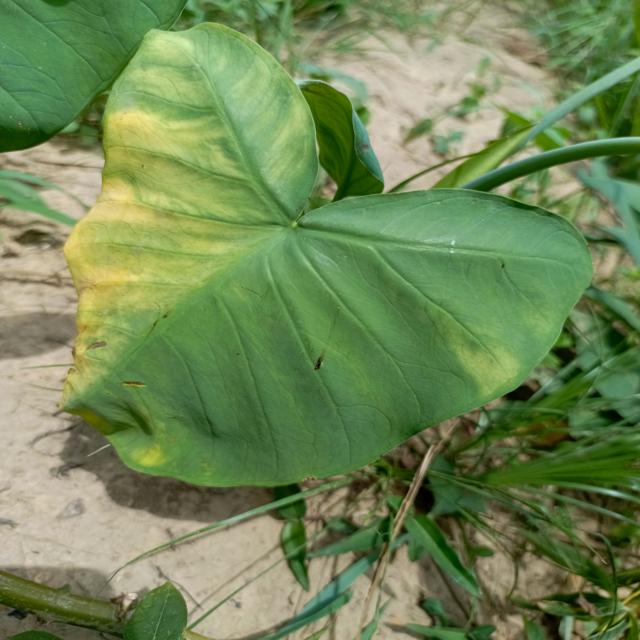
Label: Mid_Blight